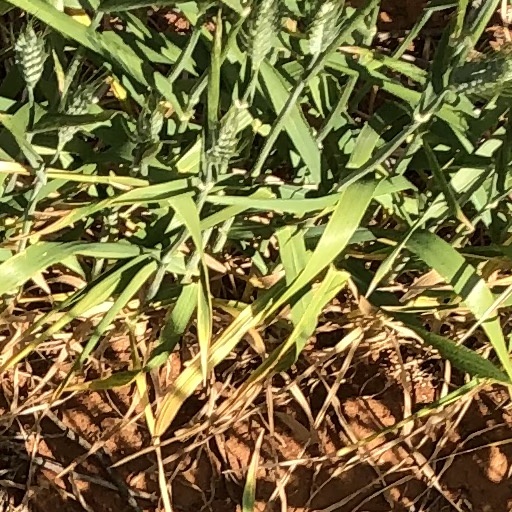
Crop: wheat